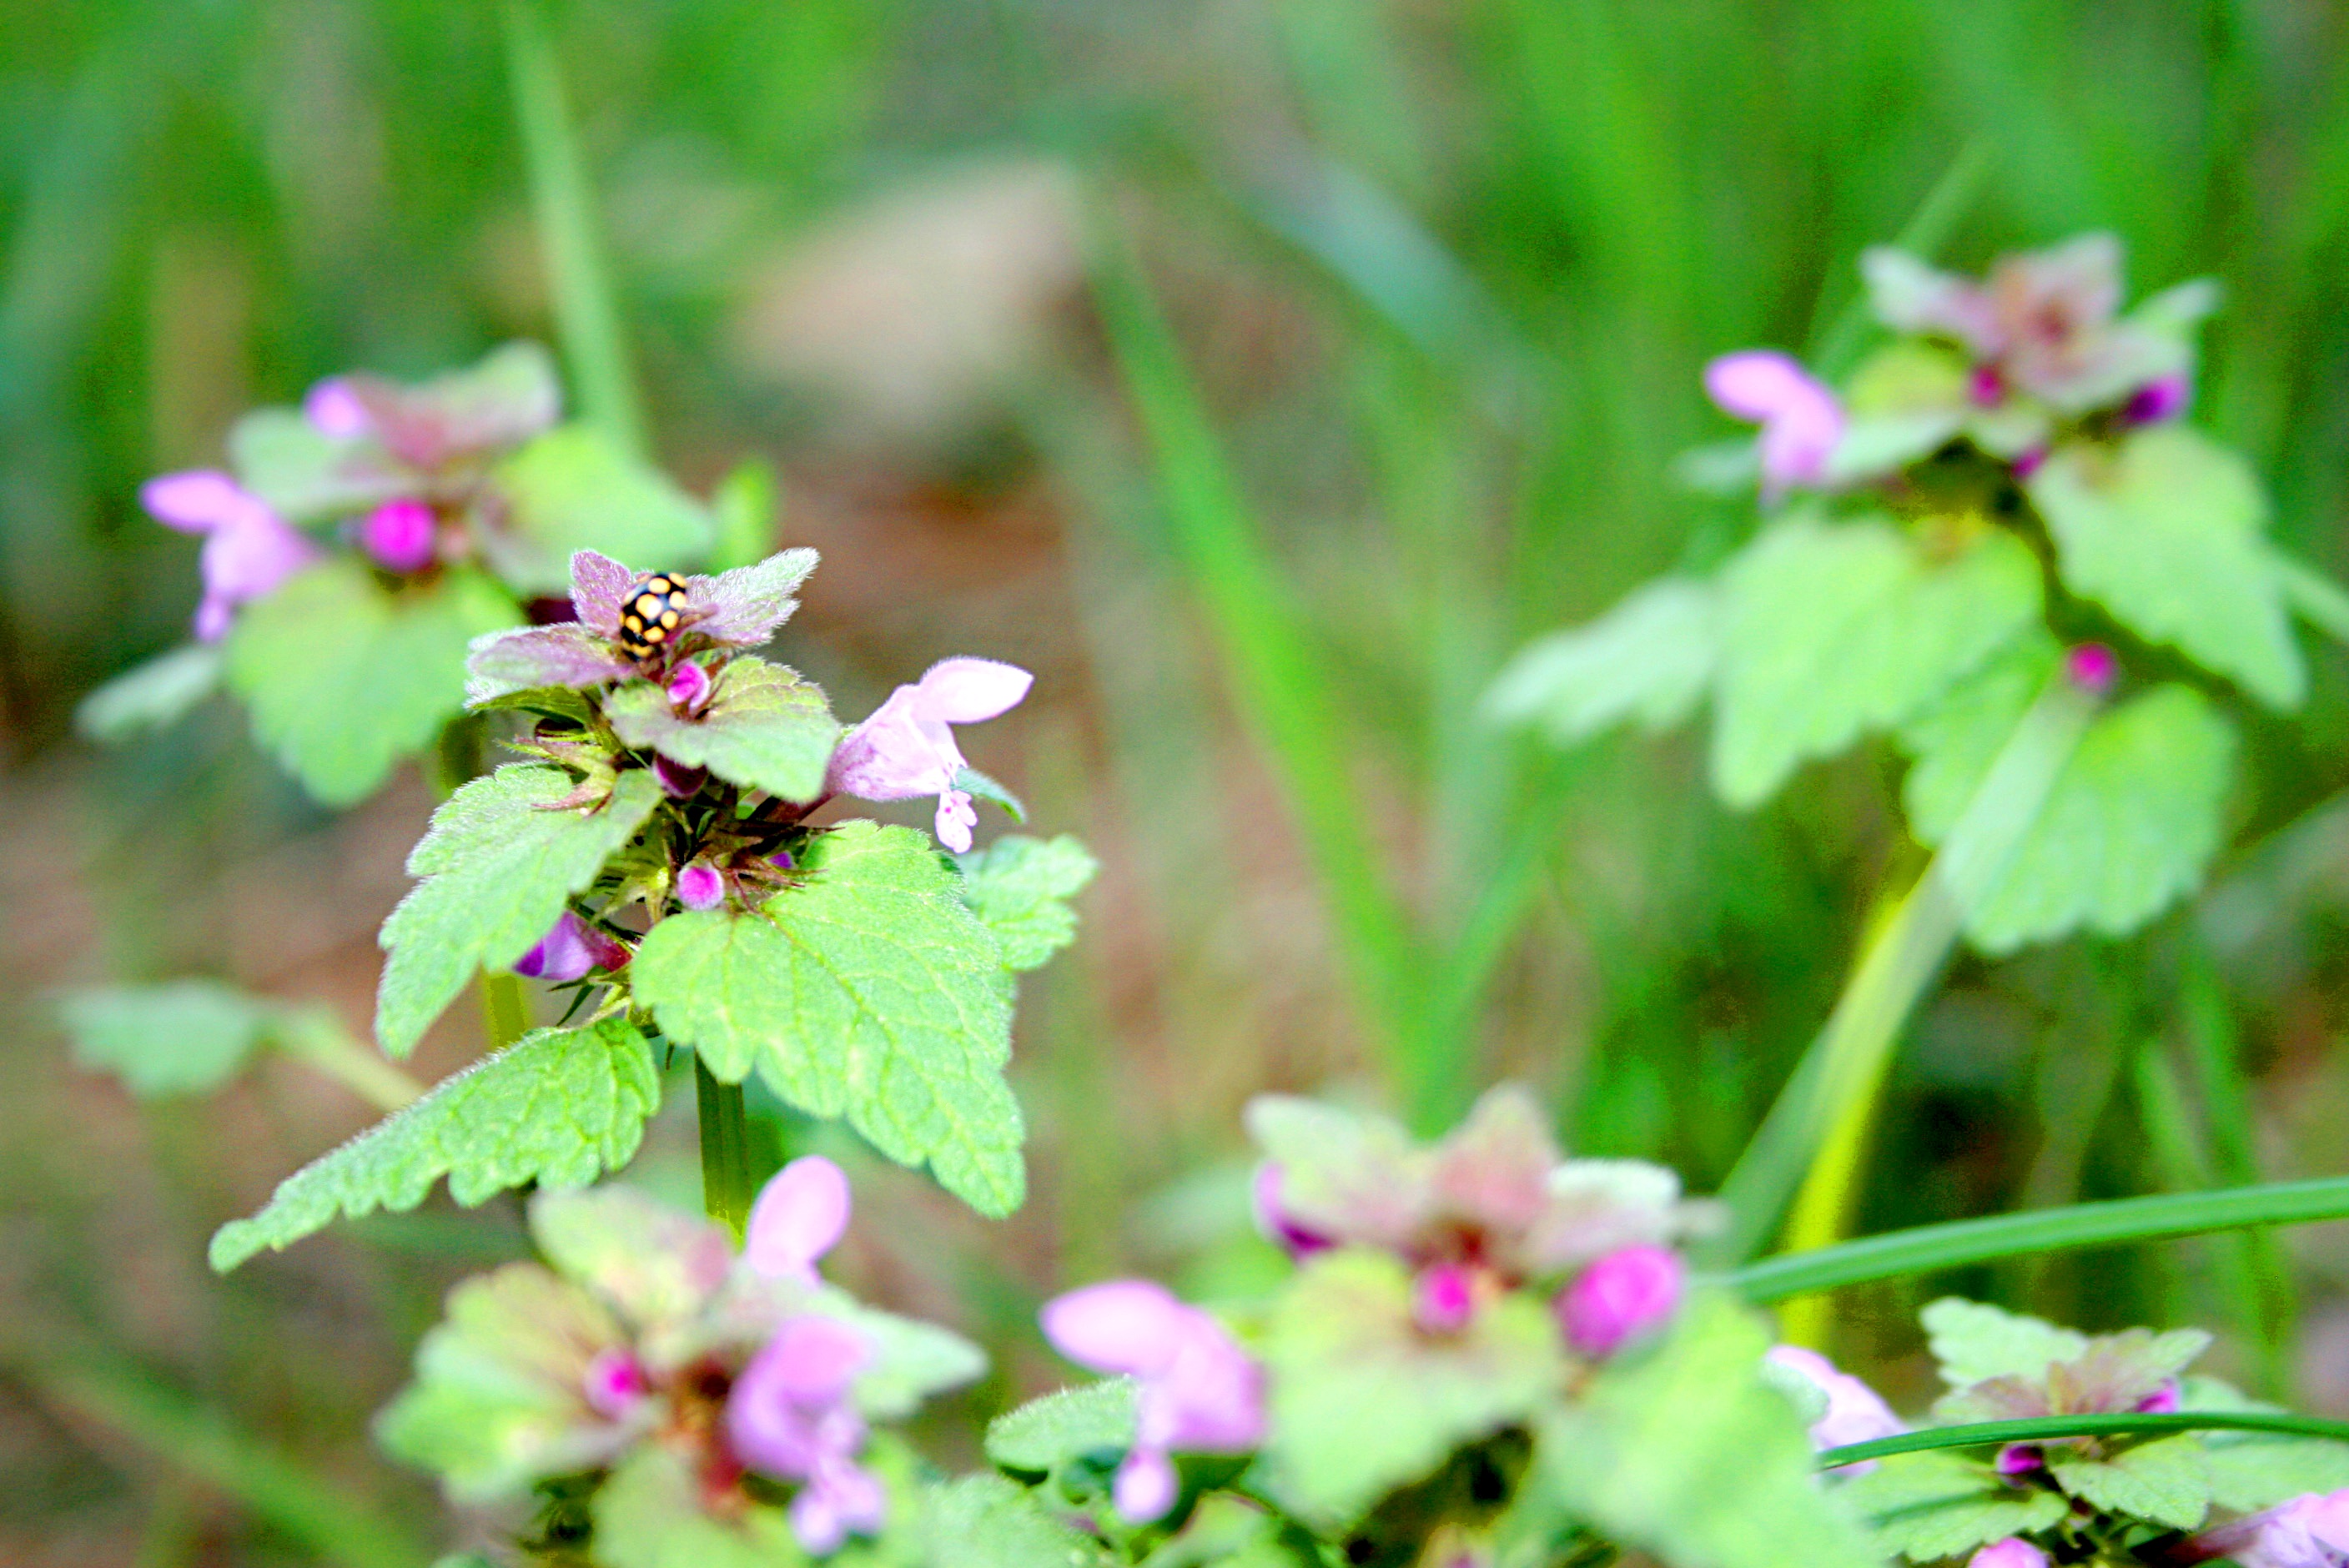
nature, blossom, plant, meadow, leaf, flower, petal, green, herb, botany, garden, flora, wildflower, flowers, nettle, macro photography, flowering plant, dead nettle, annual plant, land plant